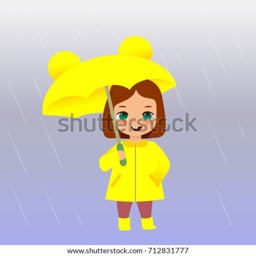
cute girl in raincoat holding umbrella under the rain .